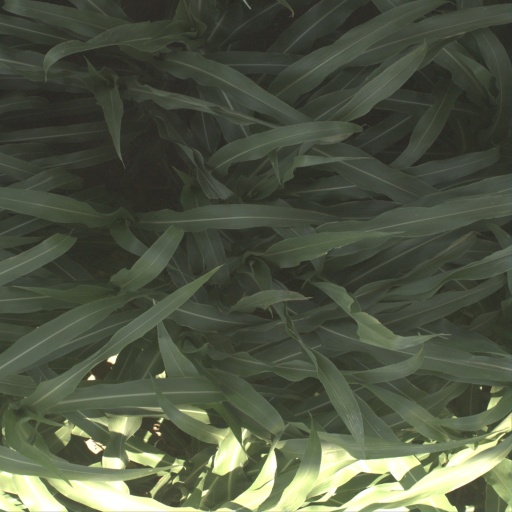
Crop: sorghum